Individual Computers Catweasel

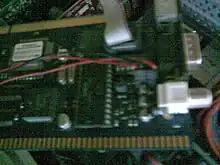
Part of a Mk3 (red/black audio cables)

The Catweasel is a family of enhanced floppy-disk controllers from German company Individual Computers. These controllers are designed to allow more recent computers, such as PCs, to access a wide variety of older or non-native disk formats using standard floppy drives.